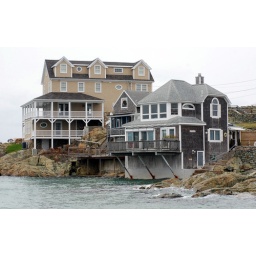
house in ocean